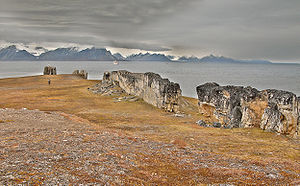
Isfjorden (Svalbard) / Naturbeskyttelsesområder
I Festningen geotopbeskyttelsesområde er der fundet fossile fodspor efter en planteædende landøgle af arten Iguanodon. Disse øgler var 10–12 meter lange og 3–5 meter høje og levede for 100 millioner år siden. Aftrykkene er over en halv meter i tværsnit.[12]
Isfjorden er en fjord på vestsiden af Spitsbergen på Svalbard. På sydsiden af fjorden ligger halvøen Nordenskiöld Land, og på nordsiden Oscar II Land og Dickson Land. Isfjorden udmunder i Nordishavet med afgrænsningerne Kapp Linné og Isfjord radio på sydkysten og Daudmannsodden på nordkysten. Fjorden er 107 km lang og er den næstlængste fjord på Svalbard efter Wijdefjorden på 108 km. På det bredeste sted er fjorden omkring 24 km bred. Fra Isfjorden udgår der flere sidefjorde: Grønfjorden, Adventfjorden, Sassenfjorden, som inderst hedder Tempelfjorden, Billefjorden og Nordfjorden, som deler sig i Dicksonfjorden og Ekmanfjorden.